The Bridge (2006 documentary film)

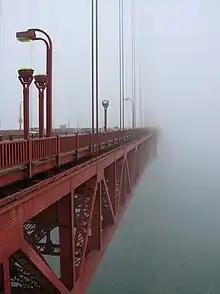
"The rail is so low, a 7 year old can climb over it", director Eric Steel said.

The film also shows many people being saved from jumping. In one case a woman traversed the upper railing to the lower railing only to be pulled by her collar back to safety by an unrelated photographer. Filmmakers tried in each case to intercede when they could, succeeding in preventing six jumps. The crew members were trained in suicide prevention prior to filming, and had their phones programmed to call the bridge authority if they suspected someone was about to jump. "All of us came to the same conclusion that we were human beings first and filmmakers second", Steel said. However, in most cases there was either no warning or no time to prevent the jump.